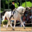
Label: horse